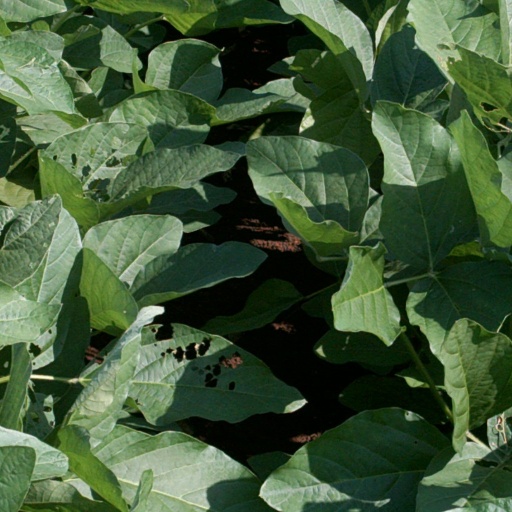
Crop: soybean